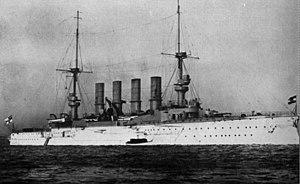
La classe Scharnhorst est une série de deux croiseurs cuirassés construite au début des années 1900 pour la Marine impériale allemande.
Le croiseur de bataille est un type de navire de guerre apparu au début du XXᵉ siècle. Ses caractéristiques sont semblables à celles du cuirassé pour le déplacement, le calibre de l'artillerie principale, l'effectif de l'équipage, le rayon d'action, mais sa vitesse est nettement supérieure, dépassant aussi celle des plus grands croiseurs de l'époque, grâce à des dimensions de coque et un appareil propulsif plus puissant. Ce poids supplémentaire est compensé, sur les navires de conception britannique, par un blindage plus léger, et cette moindre protection constitue la principale restriction à l'emploi de ce type de navire ainsi que le montrent les principaux combats auxquels ils participent pendant la Première Guerre mondiale.